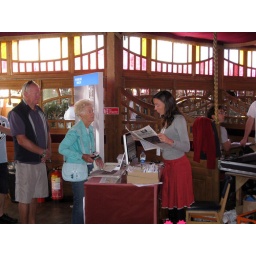
Branchage box office in the Spiegeltent